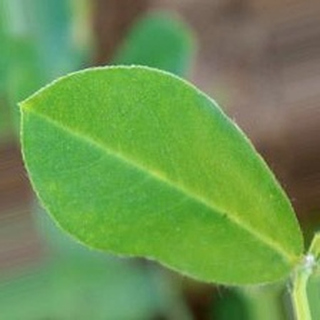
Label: healthy_groundnut